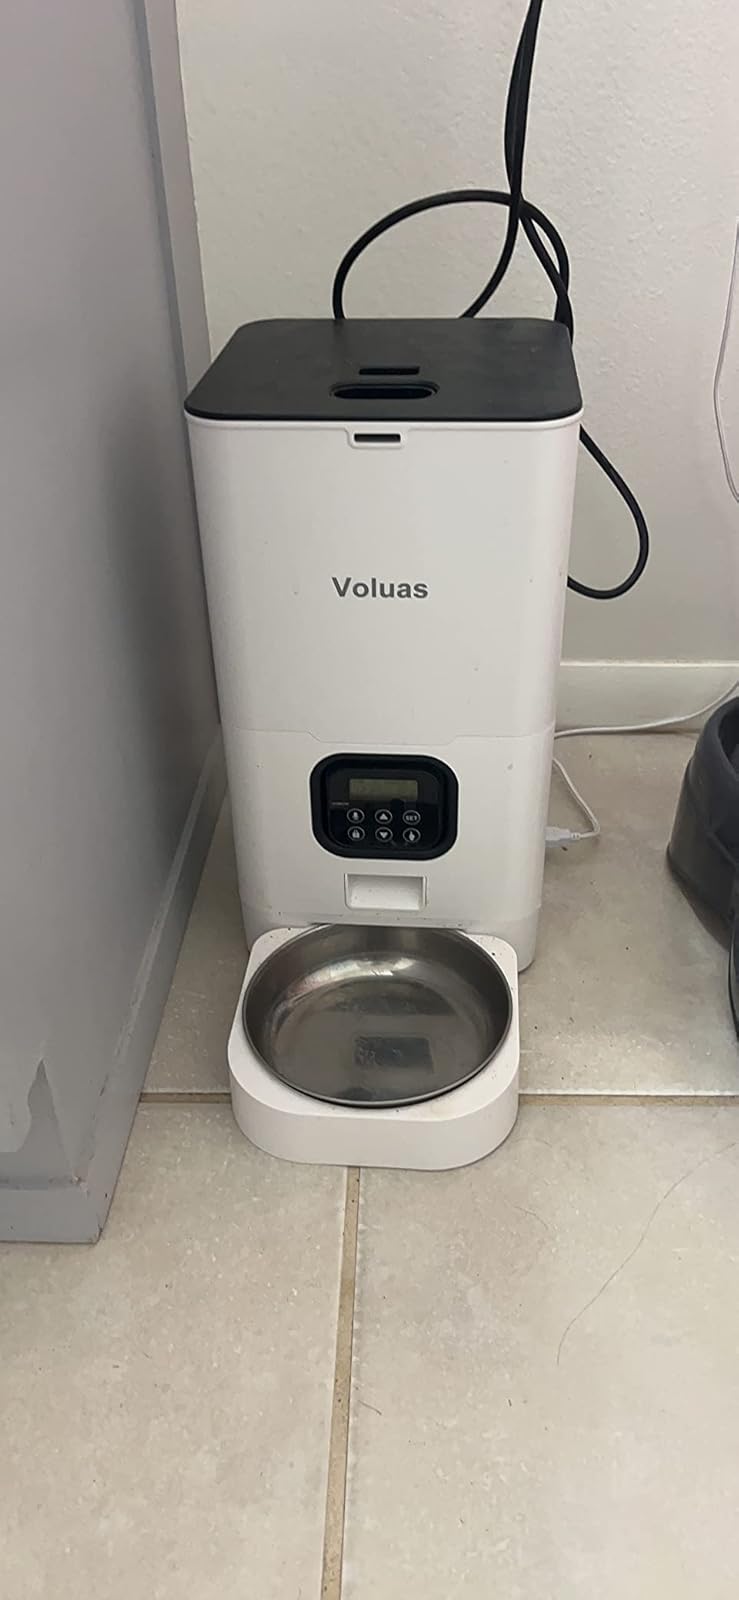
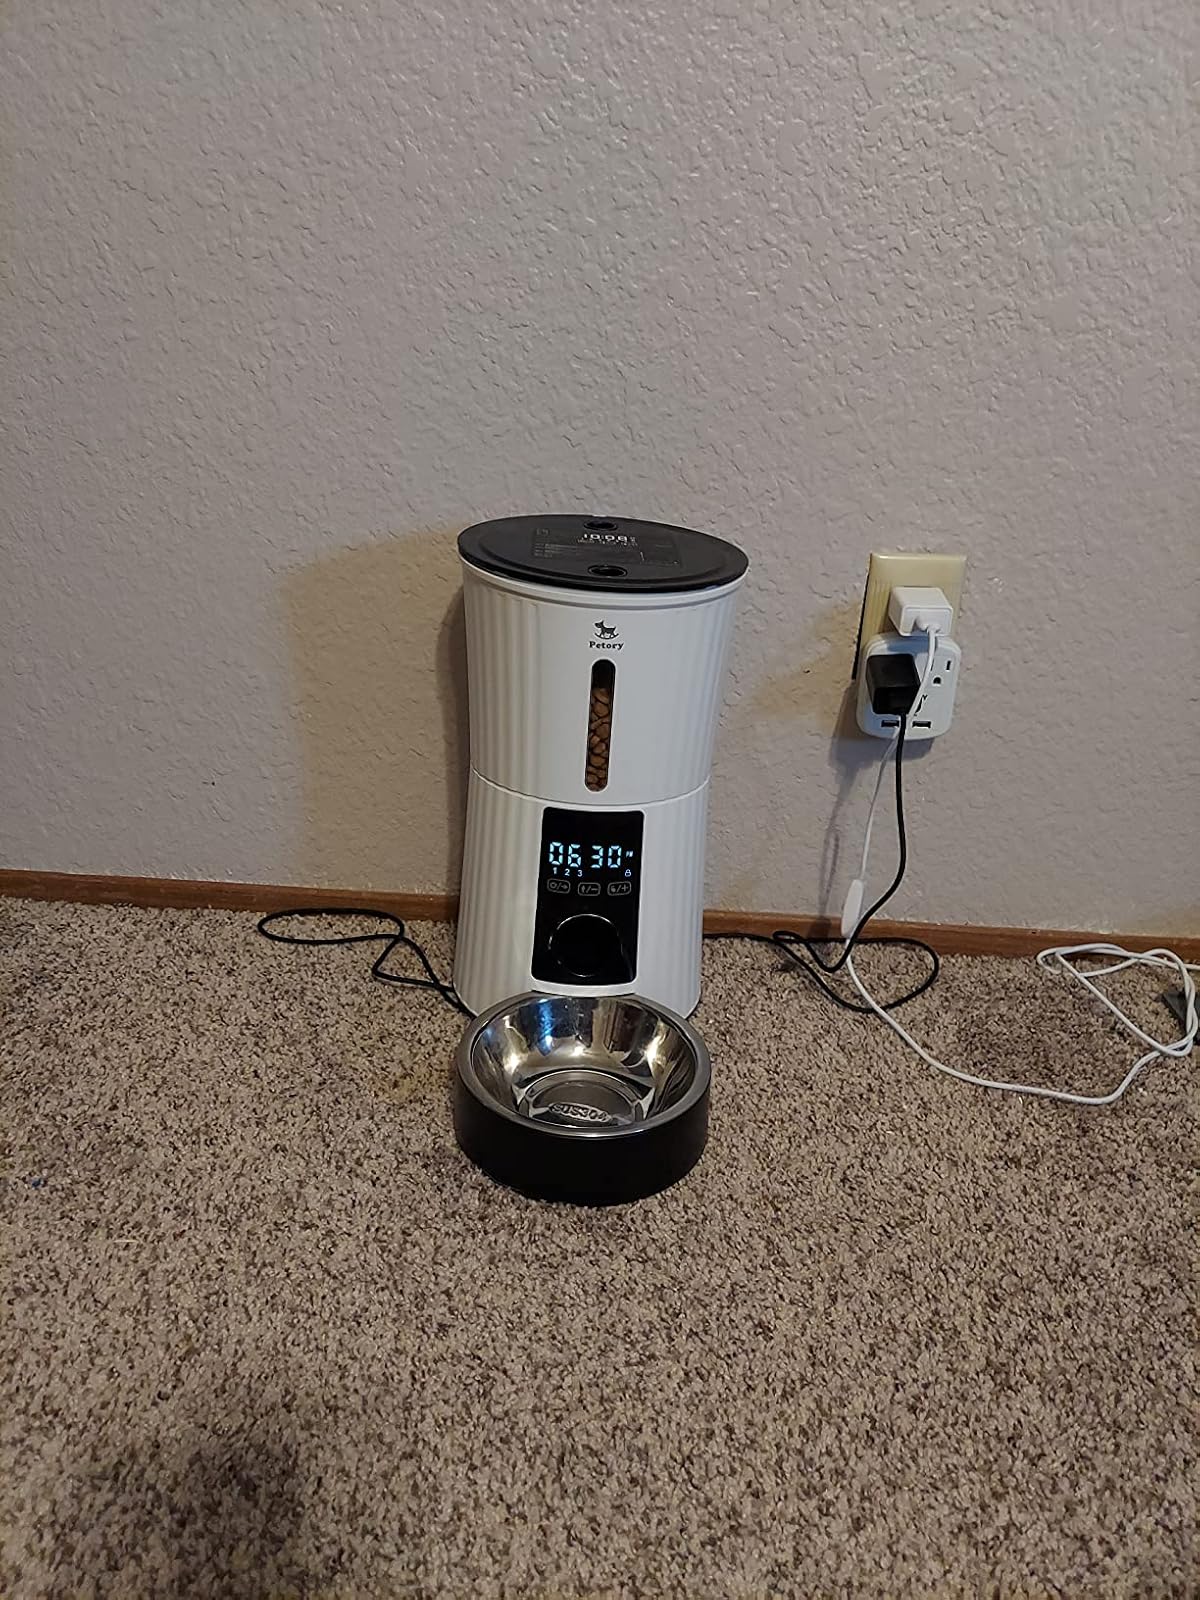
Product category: items_feeder
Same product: no